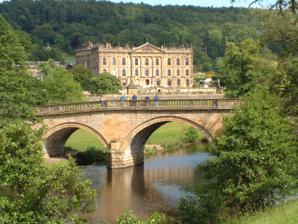
Building: Chatsworth House
Country: United Kingdom
Year built: 1696
Country house in Derbyshire, England Chatsworth House The River Derwent , bridge and house at Chatsworth Location within Derbyshire General information Type House Architectural style English Baroque , Italianate Location near Bakewell , Derbyshire Country England Coordinates 53°13′40″N 1°36′36″W / 53.22778°N 1.61000°W / 53.22778; -1.61000 Elevation 125 m (410 ft) Construction started 1687 Completed 1708, with additions 1820–1840 Owner Trustees of the Chatsworth Settlement, who lease the house to the Chatsworth House Trust. Technical details Floor count 5 Floor area Main house (excluding wing): approx 81,000 sq ft Design and construction Architect(s) William Talman Thomas Archer Jeffry Wyattville Joseph Paxton James Paine Other information Number of rooms c. 300 Website www .chatsworth .org Listed Building – Grade I Official name Chatsworth House Designated 29 September 1951 Reference no. 1373871 Chatsworth House is a stately home in the Derbyshire Dales , 4 miles (6.4 km) north-east of Bakewell and 9 miles (14 km) west of Chesterfield , England. The seat of the Duke of Devonshire , it has belonged to the Cavendish family since 1549. It stands on the east bank of the River Derwent , across from hills between the Derwent and Wye valleys, amid parkland backed by wooded hills that rise to heather moorland . The house holds major collections of paintings, furniture, Old Master drawings, neoclassical sculptures and books. Chosen several times as Britain's favourite country house, it is a Grade I listed property from the 17th century, altered in the 18th and 19th centuries. In 2011–2012 it underwent a £14-million restoration. The owner is the Chatsworth House Trust, an independent charitable foundation formed in 1981, on behalf of the Cavendish family. History 11th–16th centuries The name 'Chatsworth' is a corruption of Chetel's-worth , meaning "the Court of Chetel". In the reign of Edward the Confessor , a man of Norse origin named Chetel (Danish-Norwegian: Ketil) held lands jointly with a Saxon named Leotnoth in three townships: Ednesoure to the west of the Derwent, and Langoleie and Chetesuorde to the east. Chetel was deposed after the Norman Conquest , and in the Domesday Book of 1086 the Manor of Chetesuorde is listed as the property of the Crown in the custody of William de Peverel. Chatsworth ceased to be a large estate, until the 15th century when it was acquired by the Leche family who owned property nearby. They enclosed the first park at Chatsworth and built a house on the high ground in what is now the south-eastern part of the garden. In 1549 they sold all their property in the area to Sir William Cavendish , Treasurer of the King's Chamber and the husband of Bess of Hardwick , who had persuaded him to sell his property in Suffolk and settle in her native county. Bess began to build the new house in 1553. She selected a site near the river, which was drained by digging a series of reservoirs, which doubled as fish ponds. Sir William died in 1557, but Bess finished the house in the 1560s and lived there with her fourth husband, George Talbot, 6th Earl of Shrewsbury . In 1568 Shrewsbury was entrusted with the custody of Mary, Queen of Scots , and brought his prisoner to Chatsworth several times from 1570 onwards. She lodged in the apartment now known as the Queen of Scots rooms, on the top floor above the great hall, which faces onto the inner courtyard. An accomplished needlewoman , Bess joined Mary at Chatsworth for extended periods in 1569, 1570, and 1571, during which time they worked together on the Oxburgh Hangings . Bess died in 1608 and Chatsworth was passed to her eldest son, Henry . The estate was purchased from Henry by his brother William Cavendish, 1st Earl of Devonshire , for £10,000. 17th century This engraving by Kip and Knyff shows Chatsworth part way through the 1st Duke's alterations. The south front has been rebuilt but the original east front survives. The baroque garden has been laid out, but only the first, smaller version of the Cascade has been built, and the Canal Pond has not been dug. The 1st Duke's stables are to the left of the house 17th-century painting of the west front of the Elizabethan Chatsworth Few changes were made at Chatsworth until the mid-17th century. William Cavendish, 3rd Earl of Devonshire , a staunch Royalist , was expelled from the House of Lords in 1642. He left England for the safety of the continent and his estates were sequestered. Chatsworth was occupied by both sides during the Civil War , and the 3rd Earl did not return to the house until The Restoration of the monarchy. He reconstructed the principal rooms in an attempt to make them more comfortable, but the Elizabethan house was outdated and unsafe. The famed political philosopher Thomas Hobbes spent the last four or five years of his life at Chatsworth Hall, then owned by William Cavendish, 1st Duke of Devonshire . He had been a friend of the family for nearly 70 years, having taken a job tutoring the 2nd Earl shortly after graduating from St John's College, Cambridge in 1608. Hobbes died at another Cavendish family estate, Hardwick Hall , in December 1679. After his death, many of Hobbes' manuscripts were found at Chatsworth House. William Cavendish, 4th Earl of Devonshire, who became the 1st Duke in 1694 for helping to put William of Orange on the English throne, was an advanced Whig . He was forced to retire to Chatsworth during the reign of King James II . This called for rebuilding the house, which began in 1687. Cavendish aimed initially to reconstruct only the south wing with the State Apartments and so decided to retain the Elizabethan courtyard plan, although its layout was becoming increasingly unfashionable. He enjoyed building and reconstructed the East Front, which included the Painted Hall and Long Gallery, followed by the West Front from 1699 to 1702. The North Front was completed in 1707 just before he died. The 1st Duke also had large parterre gardens designed by George London and Henry Wise , who was later appointed by Queen Anne as Royal Gardener at Kensington Palace . 18th century This late 18th-century oil painting by William Marlow emphasises the romantic aspect of Chatsworth's setting on the edge of the Peak District William Cavendish, 2nd Duke of Devonshire , and William Cavendish, 3rd Duke of Devonshire , made no changes to the house or gardens, but both contributed much to the collection found at Chatsworth at the time. Connoisseurs of the arts, they included in the collection paintings, Old Master drawings and prints, ancient coins and carved Greek and Roman sculptures. Palladian furniture designed by William Kent was commissioned by the 3rd Duke when he had Devonshire House in London rebuilt after a fire in 1733. When Devonshire House was sold and demolished in 1924, the furniture was transferred to Chatsworth. The 4th Duke made great changes to the house and gardens. He decided the approach to the house should be from the west. He had the old stables and offices as well as parts of Edensor village pulled down so they were not visible from the house, and replaced the 1st Duke's formal gardens with a more natural look, designed by Capability Brown , which he helped bring into fashion. In 1748, the 4th Duke married Lady Charlotte Boyle , the sole surviving heiress of Richard Boyle, 3rd Earl of Burlington . Lord Burlington was an accomplished architect in his own right with many works to his name including Chiswick House . With his death, his important collection of architectural drawings and Inigo Jones masque designs, Old Master paintings and William Kent-designed furniture were transferred to the Dukes of Devonshire. This inheritance also brought many estates to the family. Georgiana as Cynthia from Spenser 's Faerie Queene . Painting by Maria Cosway c. 1782 . In 1774, William Cavendish, 5th Duke of Devonshire , married Georgiana Spencer famous as a socialite who gathered around her a large circle of literary and political friends. Thomas Gainsborough and Joshua Reynolds would paint her; the Gainsborough painting would be disposed of by the 5th Duke and be recovered much later, after many vicissitudes. The film The Duchess portrayed their life together. Georgiana was the great-great-great-great aunt of Diana, Princess of Wales ; their lives, centuries apart, have been compared in tragedy. 19th century The 6th Duke (known as "the Bachelor Duke") was a passionate traveller, builder, gardener and collector, who transformed Chatsworth. In 1811 he inherited the title and eight major estates: Chatsworth and Hardwick Hall in Derbyshire, Devonshire House, Burlington House and Chiswick House in London, Bolton Abbey and Londesborough Hall in Yorkshire, and Lismore Castle in Ireland. These covered 200,000 acres (81,000 ha) of land in England and Ireland. The 6th Duke's dining room The Duke was a collector especially of sculpture and books. When he built the North Wing to the designs of Sir Jeffry Wyatville , it included a purpose-built Sculpture Gallery to house his collection. He took over several rooms in the house to contain the entire libraries he was purchasing at auction. The 6th Duke loved to entertain, and the early 19th century saw a rise in popularity of country-house parties. In addition to a sculpture gallery, the new north wing housed an orangery, a theatre, a Turkish bath, a dairy, a vast new kitchen and numerous servants rooms. In 1830 the Duke increased the guest accommodation by converting suites of rooms into individual guest bedrooms. People invited to stay at Chatsworth spent their days hunting, riding, reading and playing billiards. In the evening formal dinners would take place, followed by music, charades and billiards or conversation in the smoking room for the men. Women would return to their bedroom many times during the day to change their outfits. The guest bedrooms on the east front at Chatsworth are the most complete set from the period to survive with their original furnishings. There is much eastern influence in the decoration, including hand-painted Chinese wallpapers and fabrics typical of Regency taste, which developed in the reign of George IV (1762–1830). Those who stayed at Chatsworth included Queen Victoria and Charles Dickens . A view of Chatsworth from the south-west c. 1880 . The stables can be seen behind the house and the Hunting Tower is visible in Stand Wood In October 1832, Princess Victoria (later Queen Victoria) and her mother, the Duchess of Kent , visited Chatsworth, where the Princess had her first formal adult dinner at the age of 13, in the new dining room. The 6th Duke had another chance to welcome Victoria in 1843, when the Queen and Prince Albert returned to enjoy an array of illumination in the gardens, in the conservatory and on the fountains, forming a scene of "unparalleled display and grandeur", according to one guest. Chatsworth with rolling hills behind the house. The Duke spent 47 years transforming the house and gardens. A Latin inscription over the fireplace in the Painted Hall translates, "William Spencer, Duke of Devonshire, inherited this most beautiful house from his father in the year 1811, which had been begun in the year of English liberty 1688, and completed it in the year of his bereavement 1840." The year 1688 was that of the Glorious Revolution , supported by the Whig dynasties including the Cavendishes. The year 1840 brought the death of the Duke's beloved niece Blanche, who was married to his heir, the future 7th Duke . In 1844, the 6th Duke privately printed and published a book called Handbook to Chatsworth and Hardwick , giving a history of the Cavendish family's two main estates. It was praised by Charles Dickens. In 1888, the Los Angeles neighbourhood of Chatsworth, California , was named after the estate. 20th century Chatsworth, c. 1913. Social change and taxes in the early 20th century began to affect the Devonshires' lifestyle. When the 8th Duke died in 1908 over £500,000 of death duties became due. This was a small charge compared with that of 42 years later, but the estate was already burdened with debt from the 6th Duke's extravagances, the failure of the 7th Duke's business ventures at Barrow-in-Furness , and the depression in British agriculture apparent since the 1870s. In 1912 the family sold 25 books printed by William Caxton and a collection of 1,347 volumes of plays acquired by the 6th Duke, including four Shakespeare folios and 39 Shakespeare quartos , to the Huntington Library in California. Tens of thousands of acres of land in Somerset , Sussex and Derbyshire were also sold during or just after the First World War. In December 1904, King Charles I of Portugal and Queen Maria Amélia stayed at Chatsworth House during their visit to Britain. It snowed almost constantly while they were there and the King reportedly started a snowball fight , in which the assembled ladies joined enthusiastically, when he met the Marquis of Soveral , the Portuguese Envoy Extraordinary and Minister Plenipotentiary to the Court of St James's . In 1920 the family's London mansion, Devonshire House , which occupied a 3-acre (1.2 ha) site in Piccadilly , was sold to developers and demolished. Much of its contents went to Chatsworth and a much smaller house at 2 Carlton Gardens near The Mall was acquired. The Great Conservatory in the garden at Chatsworth was demolished, as it needed 10 men to run it, huge quantities of coal to heat it and all the plants had died during the war, when no coal had been available for non-essential purposes. To reduce running costs further, there was talk of pulling down the 6th Duke's north wing, which was then seen as having no aesthetic or historical value, but nothing came of it. Chiswick House – the celebrated Palladian villa in the suburbs of West London that the Devonshires inherited when the 4th Duke married Lord Burlington 's daughter – was sold in 1929 for £80,000 to Middlesex County Council and Brentford and Chiswick Urban District Council . Nonetheless, life at Chatsworth continued much as before. The household was run by a comptroller and domestic staff were still available, although more so in the countryside than the cities. The staff at Chatsworth at the time consisted of a butler, an under-butler, a groom of the chambers, a valet, three footmen, a housekeeper, the Duchess's maid, 11 housemaids, two sewing women, a cook, two kitchen maids, a vegetable maid, two or three scullery maids, two still-room maids, a dairy maid, six laundry maids and the Duchess's secretary. All these 38 or 39 people lived in the house. Daily staff included the odd man, an upholsterer, a scullery maid, two scrubbing women, a laundry porter, a steam boiler man, a coal man, two porter's lodge attendants, two night firemen, a night porter, two window cleaners, and a team of joiners, plumbers and electricians. The Clerk of Works supervised the maintenance of the house and other properties on the estate. There were also grooms, chauffeurs and gamekeepers. The number of garden staff was somewhere between 80 in the 6th Duke's time and the 20 or so in the early 21st century. There was also a librarian, Francis Thompson, who wrote the first book-length account of Chatsworth since the 6th Duke's handbook. Most of the UK's country houses were put to institutional use in the Second World War. Some of those used as barracks were badly damaged, but the 10th Duke , thinking that schoolgirls would make better tenants than soldiers, arranged for Chatsworth to be occupied by Penrhos College , a girls' public school in Colwyn Bay , Wales. The contents were packed away in 11 days, and in September 1939, 300 girls and their mistresses moved in for a six-year stay. The whole house was used, including the state rooms, which were turned into dormitories. Condensation from the breath of the sleeping girls caused fungus to grow behind some of the pictures. The house was not very comfortable for so many people, with a shortage of hot water, but there were compensations, such as skating on the Canal Pond. The girls grew vegetables in the garden as a contribution to the war effort. In May 1944 Kathleen Kennedy , sister of John F. Kennedy , married William Cavendish, Marquess of Hartington , elder son of the 10th Duke of Devonshire . However, he was killed in action in Belgium in September 1944 and Kathleen died in a plane crash in 1948. His younger brother Andrew became the 11th Duke in 1950. He was married to Deborah Mitford , one of the Mitford girls , sister to Nancy Mitford , Diana Mitford , Pamela Mitford , Unity Mitford and Jessica Mitford . Chatsworth House viewed from the top of the Cascade The modern history of Chatsworth begins in 1950. The family had yet to move back after the war. Although the 10th Duke had transferred his assets to his son during his lifetime in the hope of avoiding death duties , the Duke died a few weeks too early for the lifetime exemption to apply and tax was charged at 80 per cent on the estate. The amount due was £7 million (equivalent to £303 million as of 2023). Some of the family's advisors considered the situation irretrievable and there was a proposal to transfer Chatsworth to the nation as a Victoria and Albert Museum of Northern England . Instead, the Duke decided to retain his family's home if he could. He sold tens of thousands of acres of land, transferred Hardwick Hall to the National Trust in lieu of tax, and sold some major works of art from Chatsworth. The family's Sussex house, Compton Place was lent to a school. The effect of the death duties was mitigated to an extent by the historically low value of art in the post-war years and the increase in land values after 1950, during the post-war agricultural revival, and so on the face of it the losses were much less than 80 per cent in terms of physical assets. In Derbyshire 35,000 acres (14,000 ha) were retained out of 83,000 acres (34,000 ha). The Bolton Abbey estate in Yorkshire and the Lismore Castle estate in Ireland remained in the family. It took 17 years to complete negotiations with the Inland Revenue , interest being due in the meantime. The Chatsworth Estate is now managed by the Trustees of the Chatsworth Settlement, established in 1946. A modern view of the house The 10th Duke was pessimistic about the future of houses like Chatsworth and made no plans to move back in after the war. After Penrhos College left in 1945, the only people who slept in the house were two housemaids, but over the winter of 1948–1949 the house was cleaned and tidied for reopening to the public by two Hungarian women, who had been Kathleen Kennedy's cook and housemaid in London, and a team of their compatriots. The house was Grade I listed in 1951 after the passage of the Town and Country Planning Act 1947 . In the mid-1950s, the 11th Duke and Duchess began to think about moving in. The pre-war house had relied wholly on a large staff for its comforts, and lacked modern facilities. The building was rewired, the plumbing and heating were overhauled, and six self-contained staff flats created to replace the small staff bedrooms and communal servants' hall. Including those in the staff flats, 17 bathrooms were added to the existing handful. The 6th Duke's cavernous kitchen was abandoned and a new one was created closer to the family dining room. The family rooms were repainted, carpets were brought out of store and curtains were repaired or replaced. The Duke and Duchess and their three children moved across the park from Edensor House in 1959. In 1981, the trustees of the Chatsworth Settlement, owners of the house, created a new Chatsworth House Trust. The aim was to preserve the house and its setting for "the benefit of the public". The new trust was granted a 99-year lease of the house, its main contents, its grounds, its precincts and adjacent forestry, a total of 1,822 acres (737 ha). To legalise this, the Chatsworth House Trust pays a token rent of £1 a year. To facilitate the arrangement and build up a sufficient multi-million-pound endowment fund, the trustees sold works of art, mostly old masters' drawings, which had not been on regular display. The Cavendish family is represented on the House Trust's Council of Management, but most of the directors are not family members. The Duke pays a market rent for use of his private apartments in the house. The cost of running the house and grounds is about £4 million a year. Film of Chatsworth in 1945 is held by the Cinema Museum in London. Ref HM0365. 21st century Renovation of Chatsworth House, 2011 The 11th Duke died in 2004 and was succeeded by his son, the current Duke, Peregrine Cavendish, 12th Duke of Devonshire . The 11th Duke's widow, the Dowager Duchess of Devonshire , died on 24 September 2014. Until then she was active in promoting the estate and increasing its visitor income. She made many additions to the gardens, including the maze, the kitchen, the cottage gardens and several commissions of modern sculpture. As Deborah Mitford, she wrote seven books on various aspects of Chatsworth and its massive property. A structural survey in 2004 showed that major renovation was required. A £32 million programme of works was undertaken, including restoration of stonework, statues, paintings, tapestries and water features. The work, the most extensive for 200 years, took ten years and was completed in 2018. According to the Estate website, Chatsworth remains home to the 12th Duke and Duchess. They are involved in the operation through the Charitable Trust. The Devonshire Collection Archives stored at Chatsworth include 450 years of documents about the family and their two main estates. In 2019, the Duke and Duchess visited Sotheby's to view "Treasures From Chatsworth: art and artifacts from Chatsworth House" that would be displayed in New York. During the 2022 European heatwaves , a section of the Great Parterre that formerly occupied Chatsworth's South Lawn was revealed as the grass and soil dried out, showing the patterns of earthworks that had been used to construct it. As the lawn's grass has shorter roots, it dried out faster, creating a contrast that allows the structure to be viewed with the naked eye. Architecture Chatsworth House is built on sloping ground, lower on the north and west sides than on the south and east sides. The original Tudor mansion was built in the 1560s by Bess of Hardwick in a quadrangle layout, about 170 feet (50 m) from north to south and 190 feet (60 m) from east to west, with a large central courtyard. The main entrance was on the west front, which was embellished with four towers or turrets, and the great hall in the medieval tradition was on the east side of the courtyard, where the Painted Hall remains the focus of the house to this day. The south and east fronts were rebuilt to the designs of William Talman and completed by 1696 for William Cavendish, 1st Duke of Devonshire . The 1st Duke's Chatsworth was a key building in the development of English Baroque architecture. According to the architectural historian Sir John Summerson , "It inaugurates an artistic revolution which is the counterpart of the political revolution in which the Earl was so prominent a leader." The design of the south front was revolutionary for an English house, with no attics or hipped roof, but instead two main stories supported by a rustic basement. The façade is dramatic and sculptural with ionic pilasters and a heavy entablature and balustrade . The existing heavy and angular stone stairs from the first floor down to the garden are a 19th-century replacement of an elegant curved double staircase. The east front is the quietest of the four on the main block. Like the south front it is unusual in having an even number of bays and no centrepiece. The emphasis is placed on the end bays, each highlighted by double pairs of pilasters, of which the inner pairs project outwards. The West Front of Chatsworth from Colen Campbell 's Vitruvius Britannicus The west and north fronts may have been the work of Thomas Archer , possibly in collaboration with the Duke himself. The west front has nine wide bays with a central pediment supported by four columns and pilasters to the other bays. Due to the slope of the site, this front is taller than the south front. It is also large, with many other nine-bay three-storey façades little more than half as wide and tall. The west front is very lively with much carved stonework, and the window frames are highlighted with gold leaf, which catches the setting sun. The north front was the last to be built. It presented a challenge, as the north end of the west front projected nine feet (3 m) further than the north end of the east front. The problem was overcome by building a slightly curved façade to distract the eye. The attic windows on this side are the only ones visible on the exterior of the house and are set into the main façade, rather than into a visible roof. Those in the curved section were originally oval, but are now rectangular like those in the end sections. The north front was altered in the 19th century, when William Cavendish, 6th Duke of Devonshire , and the architect Jeffry Wyatville , built the North Wing, doubling the size of the house. Most of the wing has only two storeys, as opposed to the three of the main block. It is attached to the north-east corner of the house and around 400 feet (120 m) long. At the end of the North Wing is the North, or Belvedere, Tower. The work was carried out in an Italianate style that blends smoothly with the elaborate finish of the baroque house. The 6th Duke built a gatehouse at this end of the house with three gates. The central, largest gate led to the North Entrance, then the main entrance to the house. This is now the entrance used by visitors. The north gate led to the service courtyard, while the matching south gate led to the original front door in the west front, which was relegated to secondary status in the Duke's time, but is now the family's private entrance again. The façades of the central courtyard were also rebuilt by the 1st Duke. The courtyard was larger than it is now, as there were no corridors on the western side and the northern and southern sides only had enclosed galleries on the first floor, with open galleries below. In the 19th century, new accommodation was built on these three sides on all three levels. The only surviving baroque façade is that on the eastern side, where five bays of the original seven remain, and are largely as built. There are carved trophies by Samuel Watson , a Derbyshire craftsman who did much work at Chatsworth in stone, marble and wood. Interiors The 1st and 6th Dukes both inherited an old house and tried to adapt to the lifestyle of their time without changing the fundamental layout, which in this way is unique, full of irregularities, and the interiors are decorated by a diverse centuries-old collection of different styles. Many of the rooms are recognisable as of one main period, but in nearly every case, they have been altered more often than might be supposed at first glance. State apartments Painted Hall with murals completed 1694 by Louis Laguerre State Bedroom completed 1694 Library 1694–1700 plaster work by Edward Goudge, ceiling paintings by James Thornhill, bookcases and fireplace by Jeffry Wyatville 1824 The 1st Duke created a richly appointed Baroque suite of state rooms across the south front when expecting a visit from King William III and Queen Mary II , which never occurred. The State Apartments are approached from the Painted Hall, decorated with murals of scenes from the life of Julius Caesar by Louis Laguerre , and ascend by the cantilevered Great Stairs to an enfilade of rooms that controlled how far a person could progress into the presence of the King and Queen. The Great Chamber is the largest in the State Apartments, followed by the State Drawing Room, the Second Withdrawing Room, the State Bedroom and finally the State Closet, each room being more private and ornate than the last. The Great Chamber has a painted ceiling of a classical scene by Antonio Verrio . The Second Withdrawing Room was renamed the State Music Room when the 6th Duke brought the violin door from Devonshire House in London. It has a convincing trompe-l'œil of a violin and bow "hanging" on a silver knob, painted about 1723 by Jan van der Vaart . About the time Queen Victoria decided that Hampton Court , with state apartments in the same style, was uninhabitable, the 6th Duke wrote that he was tempted to demolish the State Apartments to make way for new bedrooms. However, sensitive to his family heritage, he left the rooms largely untouched, making additions rather than changing the existing spaces of the house. Changes to the main baroque interiors were restricted to details such as stamped leather hangings on the walls of the State Music Room and State Bedroom, and a wider, shallower, but less elegant staircase in the Painted Hall, which was itself later replaced. The contents of the State Apartments were rearranged in 2010 to reflect the way they had looked in the 17th and 18th centuries. 18th-century alterations In the 1760s, William Cavendish, 4th Duke of Devonshire , redirected the approach to Chatsworth. He converted the kitchen in the centre of the north front into an entrance hall, from which guests walked through an open colonnade in the courtyard, through a passage past the cook's bedroom and the back stairs, and into the Painted Hall. He then built a neoclassical service wing for his kitchens that was a forerunner of the 6th Duke's north wing. William Cavendish, 5th Duke of Devonshire , had some of the family's private rooms redecorated and some partition walls moved, but there are few traces of the mid and late 18th century in the public rooms. 19th-century alterations Venus supported by Iris , complaining to Mars by George Hayter , exhibited in 1820 at the RA "to acclaim" (in the Ceiling of the Ante Library Chatsworth House) – Winner of the Royal Academy Painting of the Year in 1823 The 6th Duke modified much of Chatsworth to meet 19th-century standards of comfort, suiting a less formal lifestyle than that of the 1st Duke's time. The corridors round the courtyard were enclosed and given a multicoloured marble floor, so that rooms could be easily reached from indoors, and there were more shared living rooms to replace individual guest apartments. The cook's bedroom and the back stairs made way for the Oak Stairs, topped by a glass dome and built at the north end of the Painted Hall to improve internal communications. Along the staircase hang portraits of the first 11 Dukes and some of their family members. The Duke made a library of the long gallery, originally created by the 1st Duke. He was a great lover of books and purchased entire libraries. The Ante-Library in the adjoining room was originally used by the 1st Duke as a dining room and then a billiard room, before the 6th Duke used it for his growing collection of books. This was just one of the rooms where the Duke installed a single-pane window, which he saw as the "greatest ornament of modern decoration". The window in the Ante-Library is the only one preserved. Much of the scientific library of Henry Cavendish (1731–1810) is in this room. The most notable addition by the 6th Duke to Chatsworth was the Wyatville-designed North Wing. Plans for a symmetrical wing to the south were begun, but later abandoned. The entire ground floor of the North Wing was occupied by service rooms, including a kitchen, servants' hall, laundry, butler and housekeeper's rooms. On the first floor, facing west, were two sets of bachelor bedrooms called "California" and "The Birds". The main rooms in the new wing face east and were accessed from the main house through a small library called the Dome Room. The first room beyond is a dining room, with a music gallery in the serving lobby where the musicians played. Next is the sculpture gallery, the largest room in the house, and then the orangery. The Belvedere Tower contains a plunge bath, using marble from the 1st Duke's bathroom, and a ballroom that was later turned into a theatre by the 8th Duke. Above the theatre is the belvedere itself, an open viewing platform below the roof. Private rooms Chatsworth c. 1703 by Flemish artist Jan Siberechts Chatsworth has 126 rooms, with nearly 100 of them closed to visitors. The house is well adapted to allow the family to live privately in their apartments while the house is open to the public. Deborah, Dowager Duchess of Devonshire , described the family rooms in detail in her book Chatsworth: The House . She lived at Edensor until her death in 2014; the present (12th) Duke and Duchess live at Chatsworth. The family occupies rooms on the ground and first floors of the south front, all three floors of the west front, and the upper two floors of the north front. Staircases in the north-east corner of the main block and in a turret in the east front enable them to move about without crossing the public route. The main family living rooms are on the first floor of the south front. The family dining room is in the south-east corner and has the same dimensions as the State Dining Room directly above. This has been the usual location of the family dining room; the Bachelor Duke's dining room in the north wing took over that role for an interlude of little over a hundred years. Both Bess of Hardwick's house and the 1st Duke's house had a hierarchy of three dining rooms in this corner, each taller and more lavishly decorated than the one below. A common parlour on the ground floor was used by the gentlemen of the household, and later for informal family meals. Above it was the main family dining room, and at the top the Great Chamber , which was reserved for royalty, although the 6th Duke wrote that to his knowledge, it had never been used. The yellow drawing room is next to the dining room and directly beneath the State Drawing Room. The Dowager Duchess wrote that the house is so solidly built that the crowds passing above are imperceptible. The trio of reception rooms here is completed by the blue drawing room, below the State Music Room. This was created in the 18th century by knocking together the 1st Duke's bedroom and dressing room, and has a door to his private gallery at the upper level of the chapel. It has also served as a billiard room and a school room. Charity events are sometimes held in this part of the house. Both drawing rooms have access to the garden through the South Front's external staircase. Three corridors called the Tapestry Gallery, Burlington Corridor and Book Passage are wrapped round the south, west and north passages at this level and give access to family bedrooms. There is a sitting room in the north-west corner — one of the few rooms in the house with outside views in two directions. There are more family bedrooms on the second floor facing west and north. The Scots and Leicester bedrooms in the east wing are still used when there is a large house party, which is why they are sometimes available as a separately charged optional extra in the tour of the house and sometimes not. This suite now contains the 11th Duke's Exhibition. Visitors bypass the first floor on their way down the West Stairs from the state rooms to the chapel. The private north stairs lead down to more private rooms on the ground floor of the West Front. In the centre is the West Entrance Hall, which is, once again, the family entrance. To the right on entering is a passage room known as the mineral room, which leads through to a study. To the left there is the Leather Room with walls of leather. Its great many books make it one of at least six libraries in the house. The next room is the Duke's Study, which has two windows, many more books and floral decoration painted for the Bachelor Duke by, in his own words, "three bearded artists in blouses imported from Paris". The corner room on the ground floor is the former "little dining room". These rooms are all very high, as the ground level in the west wing is lower than that of the Painted Hall and the ground floor corridors round the courtyard. Steps from the West Entrance Hall lead up to the west corridor. The other family living rooms are in the eastern half of the ground floor of the South Front. They are reached through the Chapel Corridor on the public route or the turret staircase from the dining room. The room in the south-east corner was once the Ducal bathroom, until the Bachelor Duke built his new plunge bath in the North Wing, and is now a pantry where the family china is kept. This connects to the modern kitchen, which is under the library and made out of the steward's room and linen room. Next to the pantry in the south front are offices. Park and landscape The garden attracts about 300,000 visitors a year. It has a complex blend of features from six different centuries, covering 105 acres (42 ha). It is surrounded by a wall 1.75 miles (2.8 km) long. It sits on the eastern side of the valley of the Derwent River and blends into the surrounding park, which covers 1,000 acres (400 ha). The woods on the moors to the east of the valley form a backdrop to the garden. There is a staff of some 20 full-time gardeners. Average rainfall is some 33.7 inches (855 mm) a year, with an annual average of 1,160 hours of sunshine. Most of the main features of the garden were created in five main phases of development. Elizabethan garden The house and garden were first constructed by Sir William Cavendish and Bess of Hardwick in 1555. The Elizabethan garden was much smaller than the garden today. There were terraces to the east of the house where the main lawn is now, ponds and fountains to the south, and fishponds to the west by the river. The main visual remnant of the time is a squat stone tower known as Queen Mary's Bower on account of a legend that Mary, Queen of Scots was allowed to take the air there while a prisoner at Chatsworth. The bower is now outside the garden wall in the park. Some of the retaining walls of the West Garden also date from this era, but they were reconstructed and extended later. A panoramic view of Chatsworth House and Park, early 18th century ( Pieter Tillemans ) 1st Duke's garden (1684–1707) While rebuilding the house, the 1st Duke also created Baroque gardens. It featured numerous parterres cut into the slopes above the house, and many fountains, garden buildings and classical sculptures. The main surviving features of that time are: The Cascade The Cascade and Cascade House , a set of stone steps over which water flows from fountains at the top. It was built in 1696 and rebuilt more grandly in 1701. In 1703 a grand baroque Temple or Cascade House designed by Thomas Archer was added at the top. Major restoration of both in 1994–1996 took 10,000 man-hours of work. In 2004 the Cascade was voted England's best water feature by a panel of 45 garden experts chosen by Country Life . It has 24 cut steps, each slightly different and with a variety of textures so that each gives a different sound when water runs over and down it. The Canal Pond dug in 1702 is a 314-yard (287 m)-long rectangular lake to the south of the house. The Seahorse Fountain is a sculptural fountain in a circular pond on the lawn between the house and the Canal Pond. Originally it was the centrepiece of the main parterre. The Willow Tree Fountain is an imitation tree that squirts water on the unsuspecting from its branches. The writer Celia Fiennes wrote in her diary: "There... in the middle of ye grove stands a fine willow tree, the leaves, barke and all looks very naturall, ye roote is full of rubbish or great stones to appearance and all on a sudden by ye turning of a sluice it rains from each leafe and from the branches like a shower, it being made of brass and pipes to each leafe, but in appearance is exactly like any willow." The tree has been replaced twice and then restored in 1983. The First Duke's greenhouse is a long, low building with ten arched windows and a temple-like centrepiece. It has been moved from a site overlooking the 1st Duke's bowling green to the northern edge of the main lawn and is now fronted by a rose garden. Flora's Temple Flora's Temple is a classical edifice from 1695, moved to its present site at the northern end of the broad walk in 1760. It contains a statue of the goddess Flora by Caius Gabriel Cibber . The West Garden – now the family's private garden with modern planting in a three-section formal structure – is mainly a creation of the 1st Duke's time, but the layout is not original. 4th Duke's garden (1755–64) The 4th Duke commissioned the landscape architect , Lancelot "Capability" Brown to transform the garden in the fashionable naturalistic landscape style of the day. Most of the ponds and parterres were turned into lawns, but as detailed above several features were spared. Many trees were planted, including various American species imported from Philadelphia in 1759. The main aim of the work was to improve integration of the garden and park. Brown's 5.5 acres (2.2 ha) Salisbury Lawns still form the setting of the Cascade. 6th Duke's garden (1826–58) The Rockeries The Emperor Fountain Neoclassical sculpture, Chatsworth House garden In 1826 a 23-year-old named Joseph Paxton , who had trained at Kew Gardens , was appointed head gardener at Chatsworth. The 6th Duke had inherited Chatsworth 15 years earlier and till then shown little interest in improving the neglected garden, but he soon formed a productive and extravagantly funded partnership with Paxton, who proved to be the most innovative garden designer of his era, and remains the greatest single influence on Chatsworth's garden. Features that survive from that time include: The Rockeries and The Strid : In 1842 Paxton began work on a rockery of a gargantuan scale, piling rocks weighing several tons one on top of another. One was described thus by Lord Desart in the 1860s: "In one place a sort of miniature Matterhorn apparently blocked the path but with the touch of the finger it revolved on a metal axis and made a way to pass." It is now locked in place to comply with health and safety regulations. Another rock is so balanced that it can be swayed with little pressure. Two rocks are named after the Queen and Prince Albert and another after the Duke of Wellington, all of whom visited Chatsworth in the 6th Duke's time. The Wellington Rock, a structure of several piled rocks, is 45 ft (14 m) high. A small waterfall drips over it into a pond. Sometimes in winter the water freezes, creating icicles. The water flows into a pond created by Paxton called 'The Strid', named after a stretch of the River Wharfe on the Devonshires' Bolton Abbey estate, where the river is pressed into a turbulent chasm just a yard wide. Chatsworth's Strid is a placid stretch of water fringed with rocks and luxuriant vegetation and crossed by a rustic bridge. The Arboretum and Pinetum : The 6th Duke's time was one of plant-hunting expeditions, with major new species readily discovered by intrepid botanists, and the Duke among the most generous sponsors. In 1829 he took an additional 8 acres (3.2 ha) of the park into the garden to create a pinetum, and in 1835 Paxton began work on an arboretum planned as a systematic succession of trees in accordance with botanical classification. Chatsworth has some of the oldest UK specimens of species such as Douglas fir and Giant Sequoia . Also in this part of the garden is the Grotto Pond, originally a fishpond, breeding fish for Chatsworth's table. The 6th Duke's mother had the rustic grotto built at the end of the 18th century. The area round the pond is now planted for autumn colour. The Azalea Dell and the Ravine : Rhododendrons and Azaleas grow well at Chatsworth as the soil suits them, and a section of the southern end of the garden is devoted to them. This is the most rugged part of the garden, with steep serpentine paths and a stream running down a valley known as The Ravine. In 1997 a waterfall was created out of old drinking troughs gathered from fields on the estate. There is also a bamboo walk. The Emperor Fountain : In 1843 Tsar Nicholas I of Russia informed the Duke that he was likely to visit Chatsworth the following year. In anticipation of this Imperial visit, the Duke decided to construct the world's tallest fountain, and set Paxton to work to build it. An 8 acres (3.2 ha) lake was dug on the moors 350 ft (110 m) above the house to supply the natural water pressure. The work was finished in just six months, continuing at night by the light of flares, and the resulting water jet is on record as reaching a height of 296 ft (90 m). However, the Tsar died in 1855 and never saw the fountain. Due to a limited supply of water, the fountain usually runs on partial power, reaching half its full height. The water power found a practical use generating Chatsworth's electricity from 1893 to 1936. The house was then connected to the mains, and a new turbine was installed in 1988 that produces about a third of the electricity the house needs. The Conservative Wall is a set of greenhouses that run up the slope from Flora's Temple to the stables against the north wall of the garden. A tall central section is flanked by ten smaller sections used to grow fruit and camellias . Two Camellia reticulata 'Captain Rawes' planted in 1850 survive. Chatsworth's camellias have won many prizes. The name of the building has no political connotations; the Dukes of Devonshire were Whigs and later Liberals . The bust of the 6th Duke on a Poseidon Temple column was erected in the 1840s and situated at the south end of today's Serpentine Hedge. The four classical column drums beneath were a gift from the 6th Duke's half brother, Augustus Clifford , who collected these drums from the site of the Temple of Poseidon, Cape Sounion between 1821 and 1825, during his naval service as the captain of HMS Euryalus . The column is possibly composed by the bottom, 3rd, 4th, and the 6th drum from a single collapsed temple column, while the British Museum preserves the 7th. The inscription on the pedestal erroneously credits the origin of these drums to the Temple of Athena, Cape Sounion, a smaller site located 380 m (1,250 ft) north-west of the Temple of Poseidon. Two significant features from the period have been lost: The Great Conservatory at Chatsworth. Built from 1836 to 1841 and demolished in 1920. Paxton's daughter Annie standing on a Victoria amazonica leaf in the Lily House The Great Conservatory , also known as the "Great Stove", was the largest glasshouse in the world at that time. Paxton and architect Decimus Burton designed this glasshouse, which was begun in 1836 and completed in 1841 at a cost of £33,099. It was 277 ft (84 m) long, 123 ft (37 m) wide and 61 ft (19 m) high. It used eight coal-fired furnaces to send hot water through 7 mi (11 km) of pipes. A carriage drive ran the length of the building between lush tropical vegetation. One W. Adam called it "A mountain of glass... an unexampled structure... like a sea of glass when the waves are settling and smoothing down after a storm." The King of Saxony compared it to "a tropical scene with a glass sky". The Great Conservatory was demolished in 1920, as it had not been heated during World War I to conserve coal. The Victoria regia House or Lily House, built by Paxton in 1849–1850, was devoted to the giant Amazon water lily Victoria amazonica , which flowered in captivity there for the first time. Like the Great Conservatory, the Lily House was unused in World War I and demolished in 1920. Modern garden (1950–present) The South Front and the South Lawn with the Seahorse Fountain. The exterior steps are a 19th-century replacement for the original horseshoe-shaped steps. The 7th–10th Dukes made few changes to the garden, which suffered in the Second World War, but the 11th Duke and his wife were keen gardeners and oversaw a revival. Gardening personality Alan Titchmarsh wrote in 2003, "Chatsworth's greatest strength is that its owners have refused to let the garden rest on its Victorian laurels. It continues to grow and develop, and that is what makes it one of the best and most vibrant gardens in Britain." Many historical features have been immaculately restored, and unusually for a modern country-house garden, many new features have been added, including: The South Lawn limes : Double rows of pleached red-twigged limes on either side of the South Lawn, which were planted in 1952 and removed in 2014 The Serpentine Hedge : A wavy-hedged beech corridor from the Ring Pond to the bust of the 6th Duke. It was planted in 1953. The Maze : planted with 1,209 yews in the centre of the site of the former Great Conservatory in 1962. Two flower gardens occupy the rest of the site. The Display Greenhouse (1970): Modern in style, but unobtrusively sited behind the First Duke's greenhouse. It has three climate zones: tropical, Mediterranean and temperate. Public access is limited but groups may book tours and there are first-come-first-served tours on a few days each season. The Cottage Garden : Inspired by an exhibit at the 1988 Chelsea Flower Show . A front garden of flower beds bordered by box leads to the "kitchen/dining" room with furniture covered with plants. There is a bedroom in the same style on the upper level. The Kitchen Garden : a productive fruit and vegetable garden with decorative features. It was created behind the stables in the early 1990s. Chatsworth's original kitchen garden covered 11.5 acres (5 ha) and was by the river in the park. Modern sculpture includes such pieces as War Horse and Walking Madonna by Dame Elisabeth Frink , and 14 bronze portrait heads by Angela Conner . The Sensory Garden is accessible to the disabled and features many fragrant plants. It was opened in 2004 by the then Home Secretary David Blunkett . Quebec : A 4-acre (1.6 ha) part of the garden to the south and west of the canal pond that was, until 2006, a neglected and dank area covered with Rhododendron ponticum . This is now an extension to the Arboretum walk, with a path along the top of the steep bank. The new walk gives views out into the south park, across the River Derwent and up the hill towards New Piece wood. An 18th-century cascade was uncovered during the clearance. Stables The stable block 1758–67 by James Paine The stable block at Chatsworth is prominent on the rising ground to the north-east of the house. Its entrance gate features four Doric columns with rustic banding, a pediment with a huge carving of the family coat of arms, two life-size stags embellished with real antlers, and a clock tower topped by a cupola . This was designed by James Paine for the 4th Duke and was built in 1758–1767. It is about 190 feet (60 m) square and two storeys tall. There are low towers in the corners and one over the entrance gate. The stables originally had stalls for 80 horses and all necessary equine facilities including a blacksmiths shop. The first floor was taken by granaries and accommodation for the many stable staff. According to the Dowager Duchess's Chatsworth: The House , one room still has "Third Postillion" painted on the door. The 6th Duke added a carriage house behind the stables in the 1830s. The last horses left the stables in 1939, when the building became a store and garage. The grooms' accommodation was turned into flats for Chatsworth employees and pensioners. When the house reopened after the war, "catering" was limited to an outdoor tap, which has since been relabelled "water for dogs". In 1975 a tea bar was set up with an investment of £120. The first attempt at a café opened in 1979. It seated 90 in some old horse stalls in the stables and was unsatisfactory to customers and from a commercial point of view. In 1987 the Duke and Duchess's private chef, a Frenchman named Jean-Pierre Béraud who was also a leading light in the success of the Chatsworth Farm Shop and Chatsworth Foods, took charge. After a failed attempt to gain planning permission for a new building incorporating the old ice house in the park, a 250-seat restaurant was created in the carriage house. The 19th-century coach used by the Dowager Duchess and the late Duke at the Queen's Coronation is on display there. Other facilities include The Cavendish Rooms, which also serves refreshments, a shop, and three rooms for hire. The stables cater for 30,000 people a month in the visitor season. Park, woods and farmyard Chatsworth park of about 1,000 acres (400 ha) is open to free of charge all year round, except for the south-east section, the Old Park, which is used for breeding by herds of red and fallow deer. The stance of the Dukes on wider access rights has changed much. On the 11th Duke's death in 2004, the Ramblers Association praised him for enlightened championing of open access and his apologies for the attitude of the 10th Duke, who had restricted access to much estate land. Even under the 11th Duke, disputes arose: when the definitive rights of way were being compiled in the 1960s and 1970s, the footpath to the Swiss Cottage (an isolated house by a lake in the woods) was contested, and the matter went to the High Court , making Derbyshire one of the last counties to settle its definitive maps. The Hunting Tower c.1580 The Bridge 1759–64 by James Paine Farm stock also graze in the park, many belonging to tenant farmers or smallholders, who use it for summer grazing. Bess of Hardwick's park was wholly on the east side of the river and only extended as far south as the Emperor Fountain and as far north as the cricket ground. Seven fish ponds were dug to the north-west of the house, where the large flat area is used now for events such as the annual Chatsworth Horse Trials and the Country Fair, typically held near the end of August. The bridge over the river was at the south end of the park and crossed to the old village of Edensor , which was by the river in full sight of the house. Capability Brown did at least as much work in the park as he did in the garden. The open, tree-flecked landscape admired today is man-made. Brown straightened the river and put a network of drainage channels under the grass. The park is fertilised with manure from the estates farms; weeds and scrub are kept under control. Brown filled in most of the fishponds and extended the park to the west of the river. Meanwhile James Paine designed a new bridge to the north of the house, set at an angle of 40 degrees to command the best view of the West Front of the house. Most of the houses in Edensor were demolished and the village was rebuilt out of sight of the house. The hedges between the fields on the west bank of the river were grubbed up to create open parkland and woods were planted on the horizon. These were arranged in triangular clumps, so that a screen of trees could be maintained when each planting had to be felled. Brown's plantings reached their peak in the mid-20th century and are gradually being replaced. The 5th Duke had an elegant red-brick inn built at Edensor to cater to a growing number of well-to-do travellers coming to see Chatsworth. It is now the estate office. In 1823 the Bachelor Duke acquired the Duke of Rutland 's land around Baslow to the north of Chatsworth in exchange for land elsewhere. He extended the park about half a mile (800 m) north to its present limits. He had the remaining cottages of Edensor inside the park demolished, apart from the home of one old man who did not wish to move, which still stands in isolation today. The houses in Edensor were rebuilt in picturesque pattern-book styles. In the 1860s the 7th Duke had St Peter's Church, Edensor , enlarged by Sir George Gilbert Scott . The church spire embellishes the views from the house, garden and park. Inside there is a remarkable monument to Bess of Hardwick's sons Henry Cavendish and William, 1st Earl of Devonshire. St Peter's in Edensor is where the 6th , 7th , 8th , 9th , 10th and 11th Dukes and their wives are buried, not in a vault inside the church, but in individual graves marked by simple headstones, in the Cavendish family plot overlooking the churchyard. On the hills of the eastern side of the park is Stand Wood. The Hunting Tower there was built in 1582 by Bess of Hardwick. At the top is a plateau of several square miles of lakes, woods and moorland. There are public paths through the area and Chatsworth offers guided tours with commentary in a 28-seater trailer pulled by a tractor. The area is the water source for the gravity-fed waterworks in the garden. The Swiss Lake feeds the Cascade and the Emperor Lake the Emperor Fountain. The Bachelor Duke had an aqueduct built, over which water tumbles on its way to the cascade. The late Deborah, Dowager Duchess of Devonshire, was a keen advocate of rural life. In 1973 a Chatsworth Farmyard exhibit was opened in the old building yard above the stables at explaining how food was produced. There are milking demonstrations and displays of rare breeds. An adventure playground was added in 1983. A venue for talks and exhibitions called Oak Barn was opened by the television gardener Alan Titchmarsh in 2005. Chatsworth also runs two annual rural-skills weeks, in which demonstrations of agricultural and forestry are given to groups of schoolchildren on the estate farms and woods. In 2001, the ashes of Air Vice Marshal James Edgar Johnson CB , CBE , DSO & Two Bars , DFC & Bar , DL , a Second World War flying ace , were scattered on the Chatsworth estate. There is a bench dedicated to his memory at his favourite fishing spot on the estate; the inscription reads "In Memory of a Fisherman". Estate Weir on the River Derwent at the Chatsworth estate Chatsworth is the hub of a 35,000-acre (14,000 ha) agricultural estate. This, together with 30,000 acres (12,000 ha) around Bolton Abbey in Yorkshire (mostly moorland) and some land in Eastbourne and Carlisle belongs to The Trustees of Chatsworth Settlement, a family trust established in 1946. The Duke and other members of the family are entitled to the income. The family's 8,000-acre (3,200 ha) Lismore Castle estate in Ireland is held in a separate trust. The estate includes dozens of tenanted farms and over 450 houses and flats. There are five sub-estates scattered across Derbyshire: The Main Estate is a compact block of 12,310 acres (4,982 ha) around the house, including the park and many properties in the villages of Baslow, Pilsley, Edensor, Beeley, and Calton Lees. The West Estate is 6,498 acres (2,630 ha) of scattered high ground, mostly in the Peak District and partly in Staffordshire . Hartington , from which the family takes its secondary title is nearby. The Shottle Estate is 3,519 acres (1,424 ha) in and around Shottle , which is around 15 miles (24 km) south of Chatsworth. This low-lying land is home to most of the dairy farms on the estate and also has some arable farms. The Staveley Estate 3,400 acres (1,400 ha) at Staveley near Chesterfield includes a 355 acres (144 ha) industrial site called Staveley Work, let to various tenants, and some woodlands and arable farms. The Scarcliffe Estate , mostly arable farms, is 9,320 acres (3,770 ha) east of Chesterfield. The Chatsworth Settlement has a range of sources of income in addition to agricultural rents. Several thousand acres, mostly round Chatsworth and on the Staveley estate, are farmed in hand. Several properties can be rented as holiday cottages, including Bess of Hardwick's Hunting Tower in the park. Several quarries produce limestone and other minerals. The 11th Duke and Duchess did not opt for a "theme park" approach to modernising a country estate. They eschewed the traditional aristocratic reluctance to participate in commerce. The Chatsworth Farm Shop is a large enterprise employing over a hundred. [ failed verification ] A 90-seat restaurant opened at the Farm Shop in 2005. From 1999 to 2003 there was also a shop in the exclusive London district of Belgravia , but it was unsuccessful and closed down. The Settlement runs the four shops and the catering operations at Chatsworth, paying a percentage of turnover to the charitable Chatsworth House Trust in lieu of rent. It also runs the Devonshire Arms Hotel and the Devonshire Fell Hotel & Bistro on the Bolton Abbey estate and owns the Cavendish Hotel at Baslow, on the edge of Chatsworth Park, which is let to a tenant. The old kitchen garden at Barbrook on the edge of the park is let to the Caravan Club ; a paddock at the south end of the park where bucks were fattened for Chatsworth's table is a tenanted garden centre. In both cases the Settlement receives a percentage of turnover as rent. There is a line of Chatsworth branded foods endorsed with the Dowager Duchess's signature and available by mail order. She also established Chatsworth Design to exploit intellectual property rights to the Devonshire collections, and a furniture company called Chatsworth Carpenters, but the latter has now been licensed to an American company. In popular culture Chatsworth House has been referenced in literature and used as a location set for films, television and for music videos including: Pride and Prejudice (1813); Maiden Voyage (1943); Barry Lyndon (1975); The Bounty (1984); Interceptor (1989); Pride and Prejudice (1995); Pride & Prejudice (2005); Face to Face ; The Duchess (2008); The Wolfman (2009); Rivers with Griff Rhys Jones (2009); Chatsworth (2012); Death Comes to Pemberley (2013); Austenland (2013); Secrets of The Manor House (2014); "Breathless Beauty, Broken Beauty" (2014); The Crown (2016) and Peaky Blinders . Gallery The State Music Room completed 1694 The Great Chamber completed 1694 Sculpture Gallery completed c. 1834 designed by Jeffry Wyatville Great Dining Room completed 1832 designed by Jeffry Wyatville Dome above the Oak Staircase 1823-29 by Jeffry Wyatville The altarpiece in the chapel, completed 1693 designed by Caius Gabriel Cibber carved by Samuel Watson (sculptor) . The bronze work, 2.5m tall, is by the artist Damien Hirst. Named 'Saint Bartholomew, Exquisite Pain' it was completed in 2006 for the annual Sotheby's modern sculpture exhibition held at Chatsworth. The ceiling of the Great Staircase painted by Antonio Verrio 1691 depicting The Triumph of Cybele See also Grade I listed buildings in Derbyshire Listed buildings in Chatsworth, Derbyshire Historic houses in England List of historic houses Treasure Houses of Britain Other properties owned by the Dukes of Devonshire, currently or in the past, include: Bolton Abbey Burlington House Chiswick House Compton Place Devonshire House Hardwick Hall Holker Hall Lismore Castle Londesborough Hall Notes